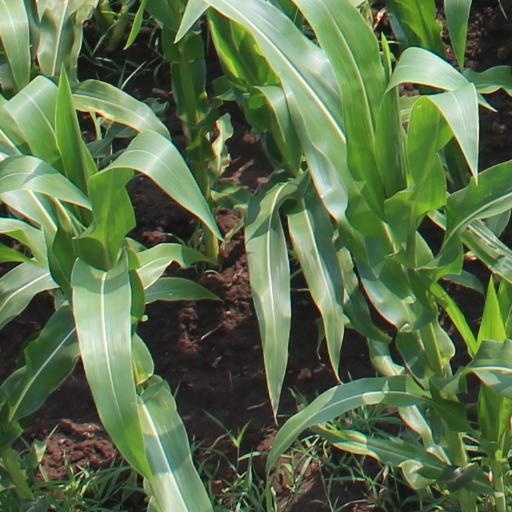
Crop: maize; corn